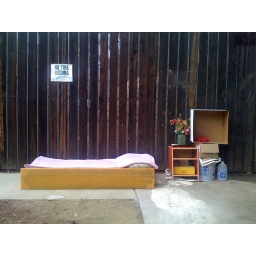
this was set up in the sketchy alley behind our office today, no one was home